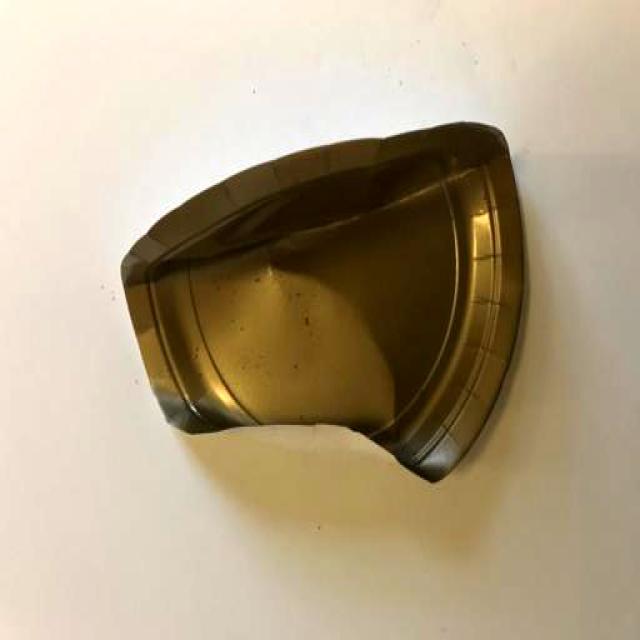
Label: Metal